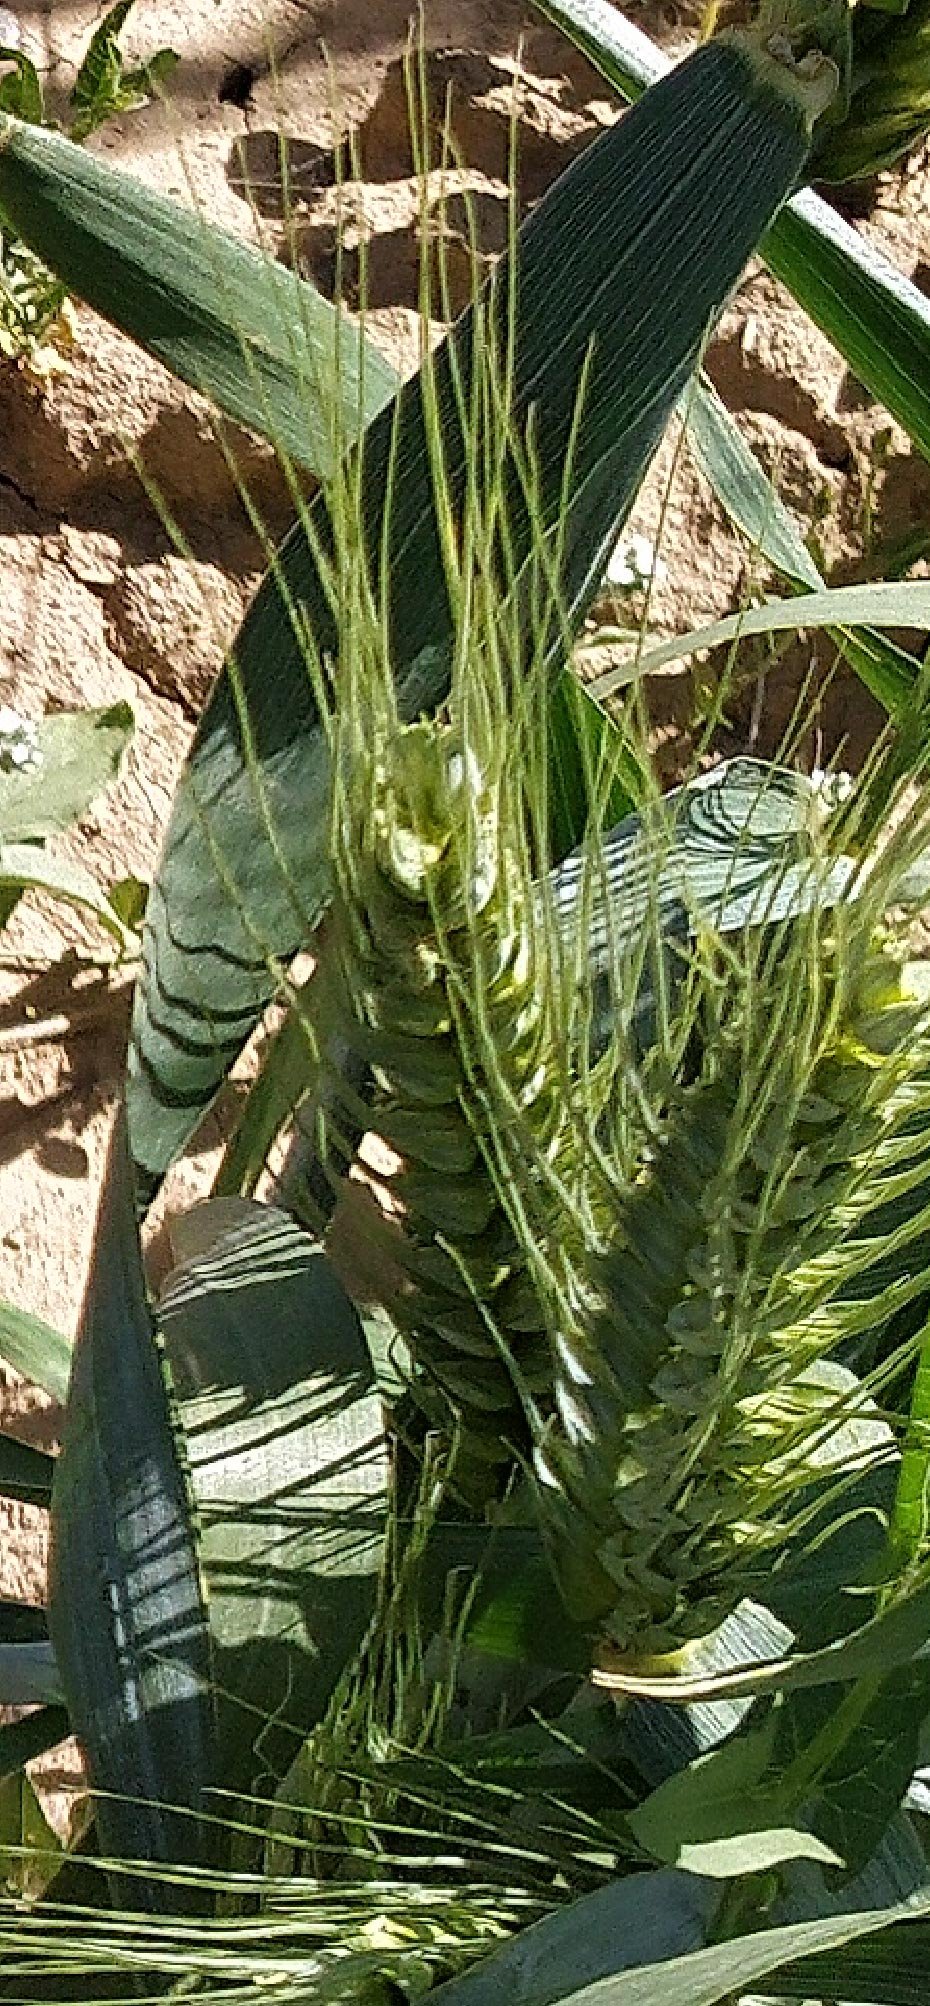
Label: Wheat___Healthy